Caroline Bradley

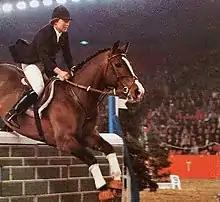
on Marius (Milton's father)

Caroline Frances Bradley MBE (4 April 1946 – 1 June 1983) was an international British show-jumper, becoming the first female winner of the Puissance at the Horse of the Year Show in 1974, an era when the sport was still largely dominated by male riders. She went on to win team gold medals in World and European championships in 1978 and 1979 respectively and had considerable individual success, winning the grand prix at Hickstead in 1980 and the Queen Elizabeth II Cup in 1978 and 1980. She died, aged 37, after collapsing at the Suffolk Show having suffered a heart attack.